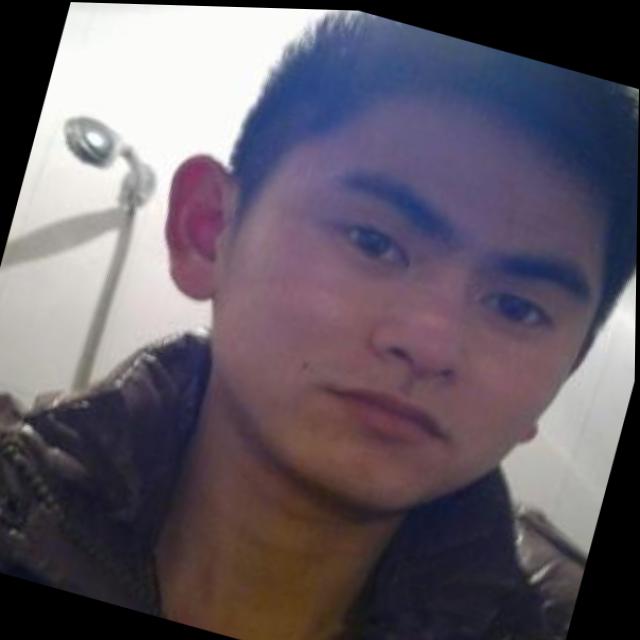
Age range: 21-44